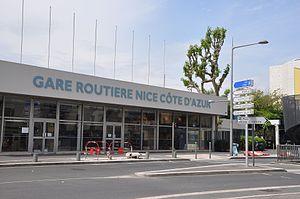
Façade de l'ancienne gare routière Nice Côte d'Azur, à Nice (France).